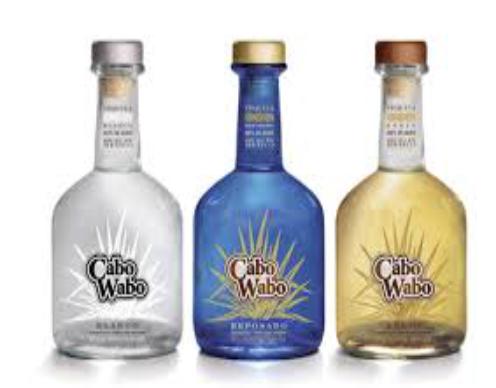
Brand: Cabo Wabo
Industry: Food